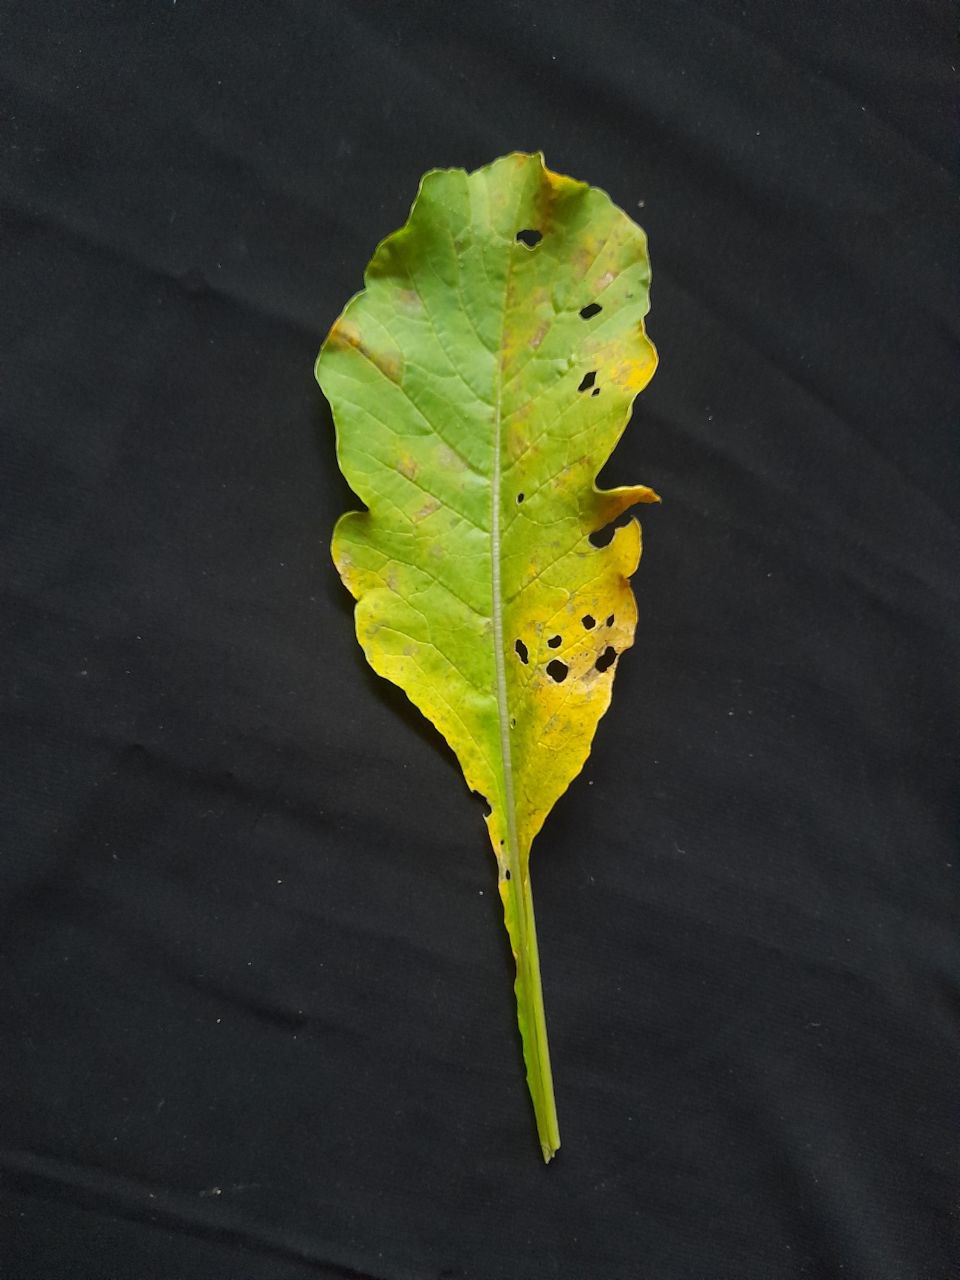
Label: flea beetle